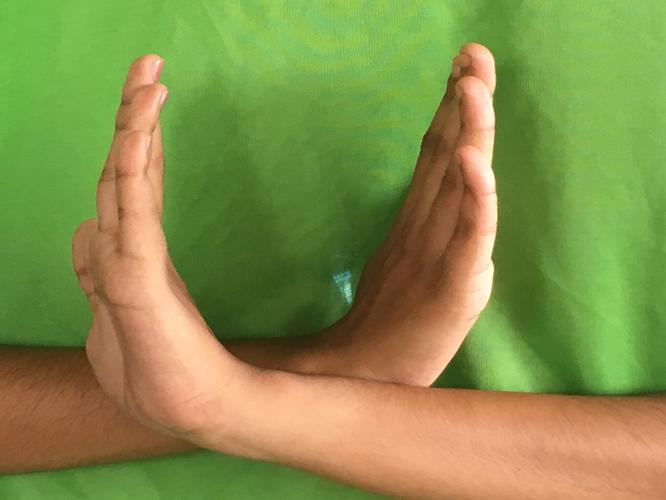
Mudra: Swastikam
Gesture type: double_hand